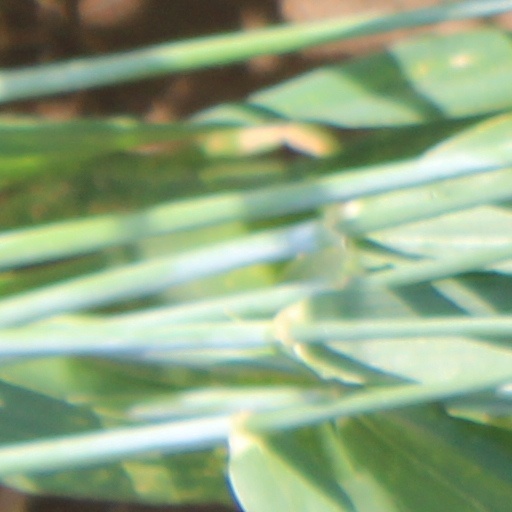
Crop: wheat